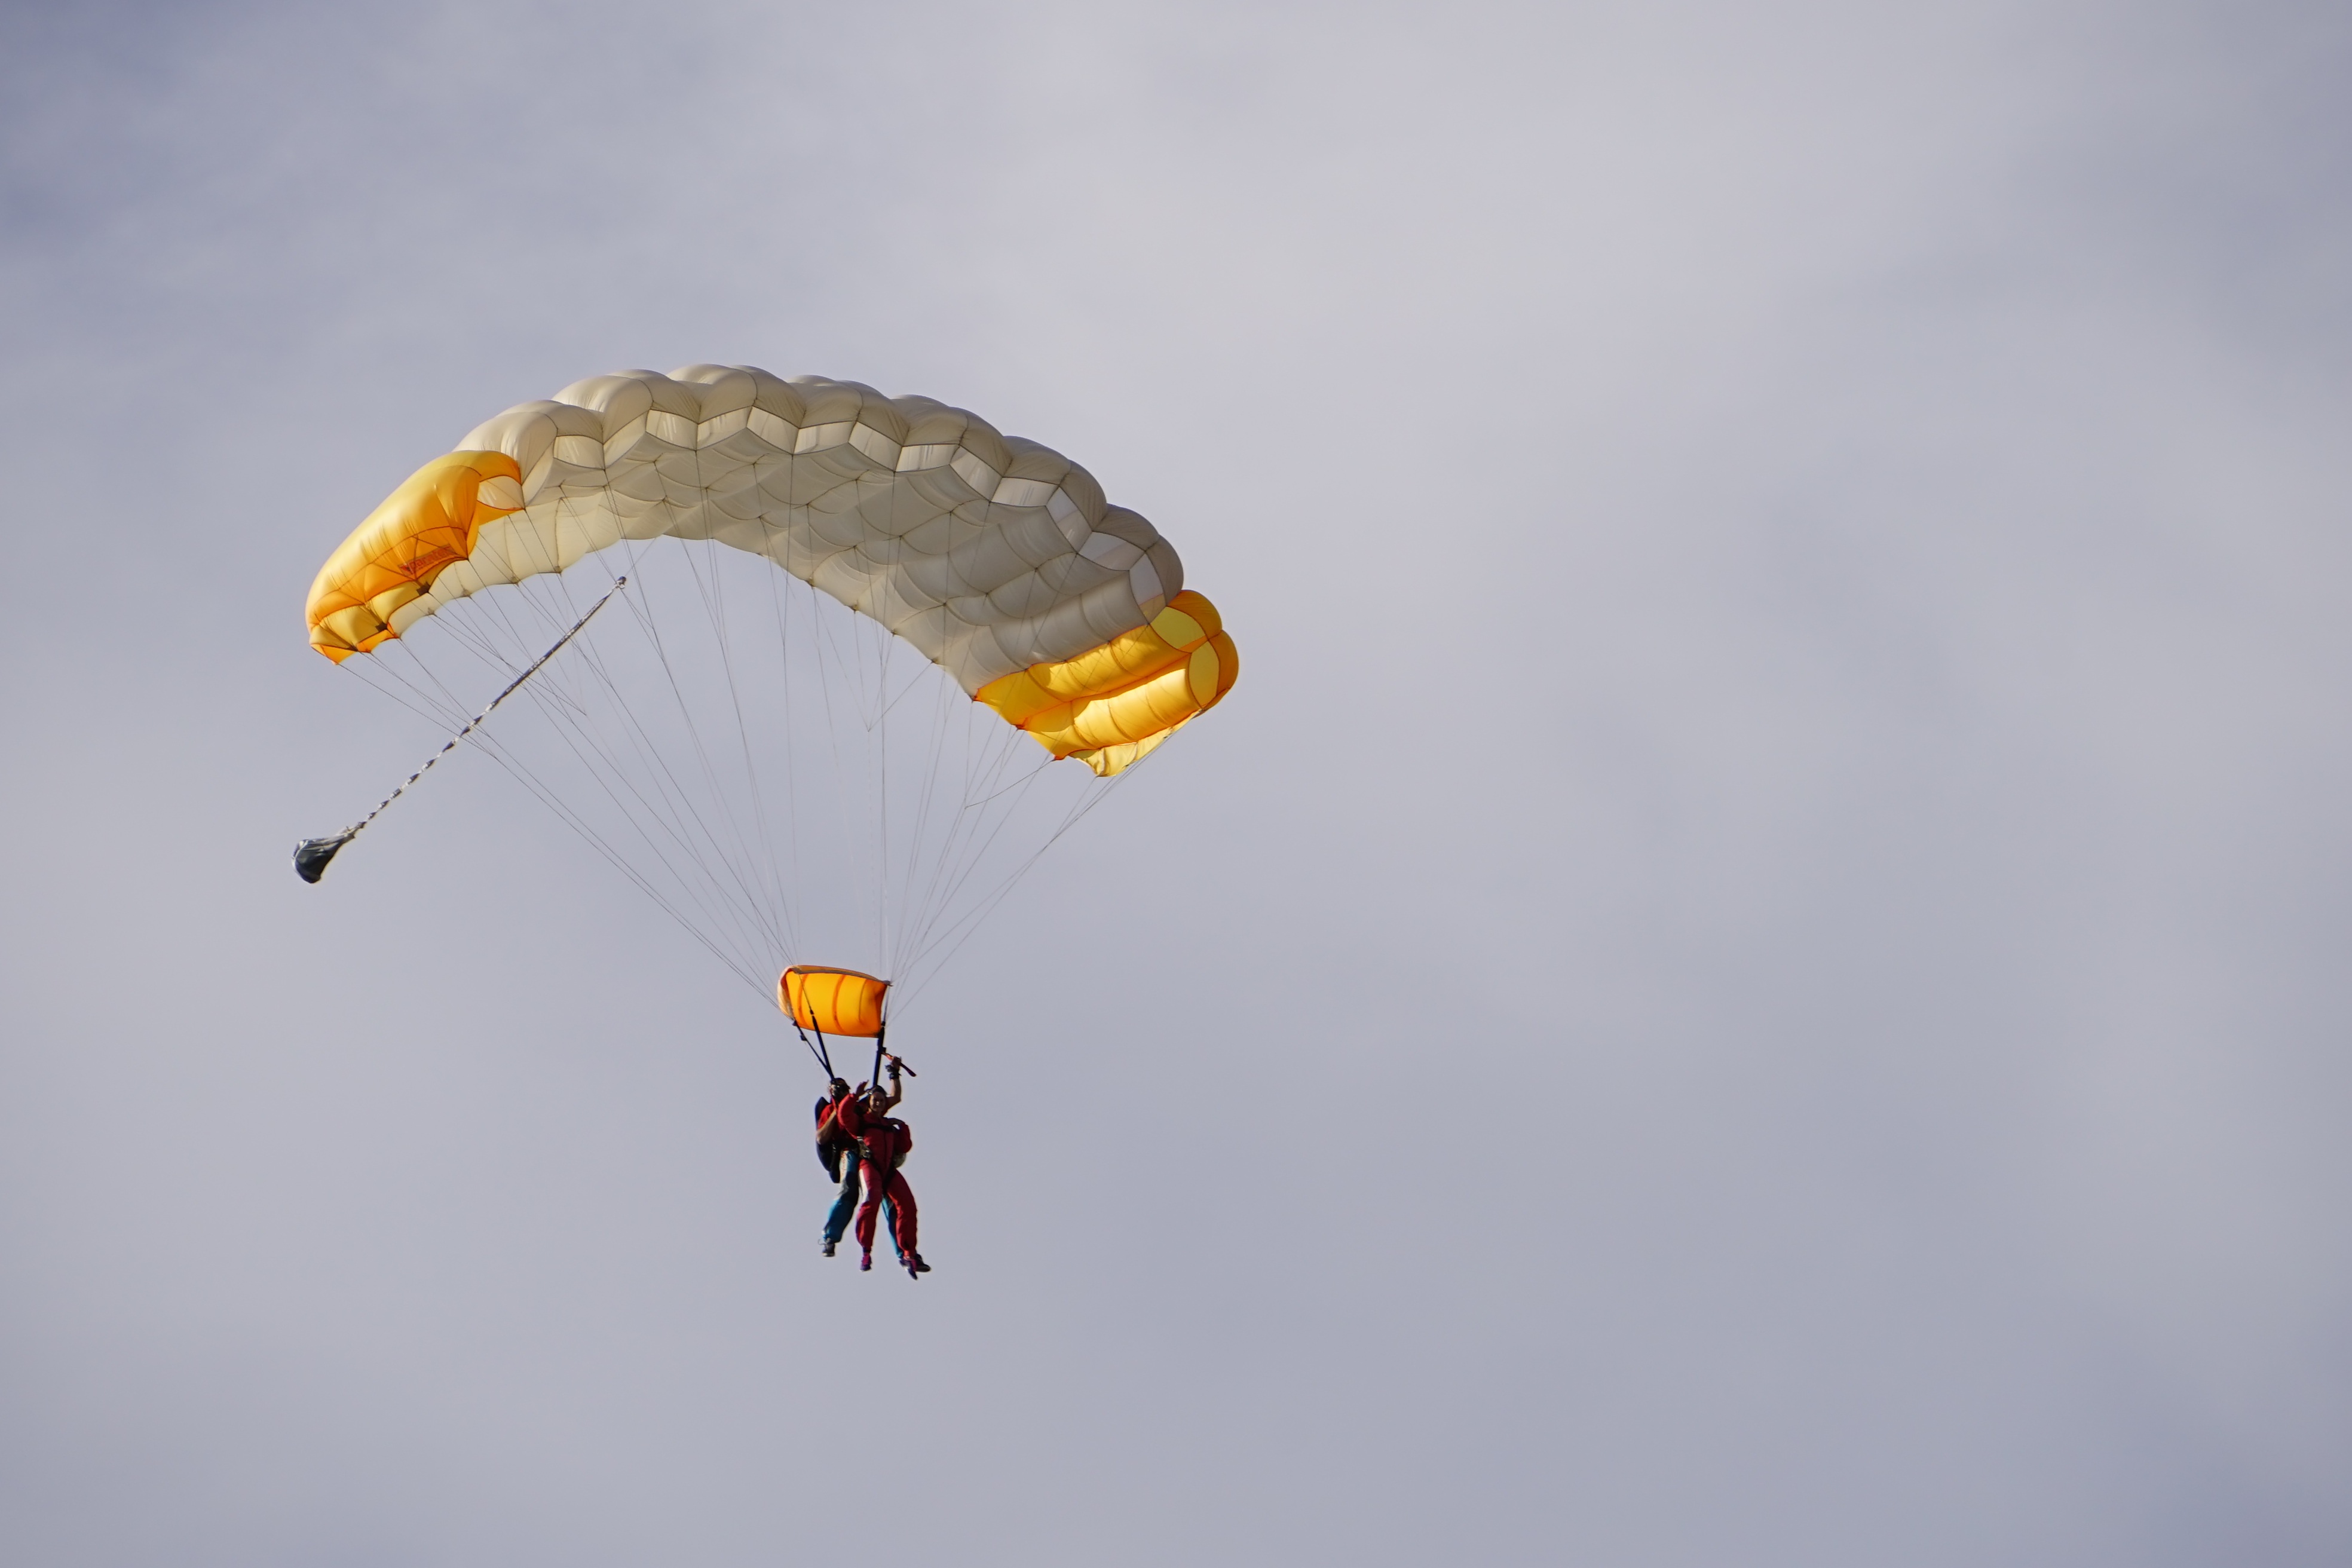
jump, glide, extreme sport, parachute, paragliding, sports equipment, sports, parachuting, air sports, tandem jump, atmosphere of earth, windsports